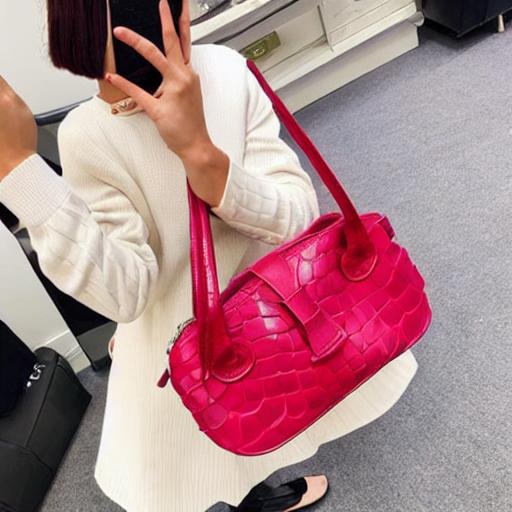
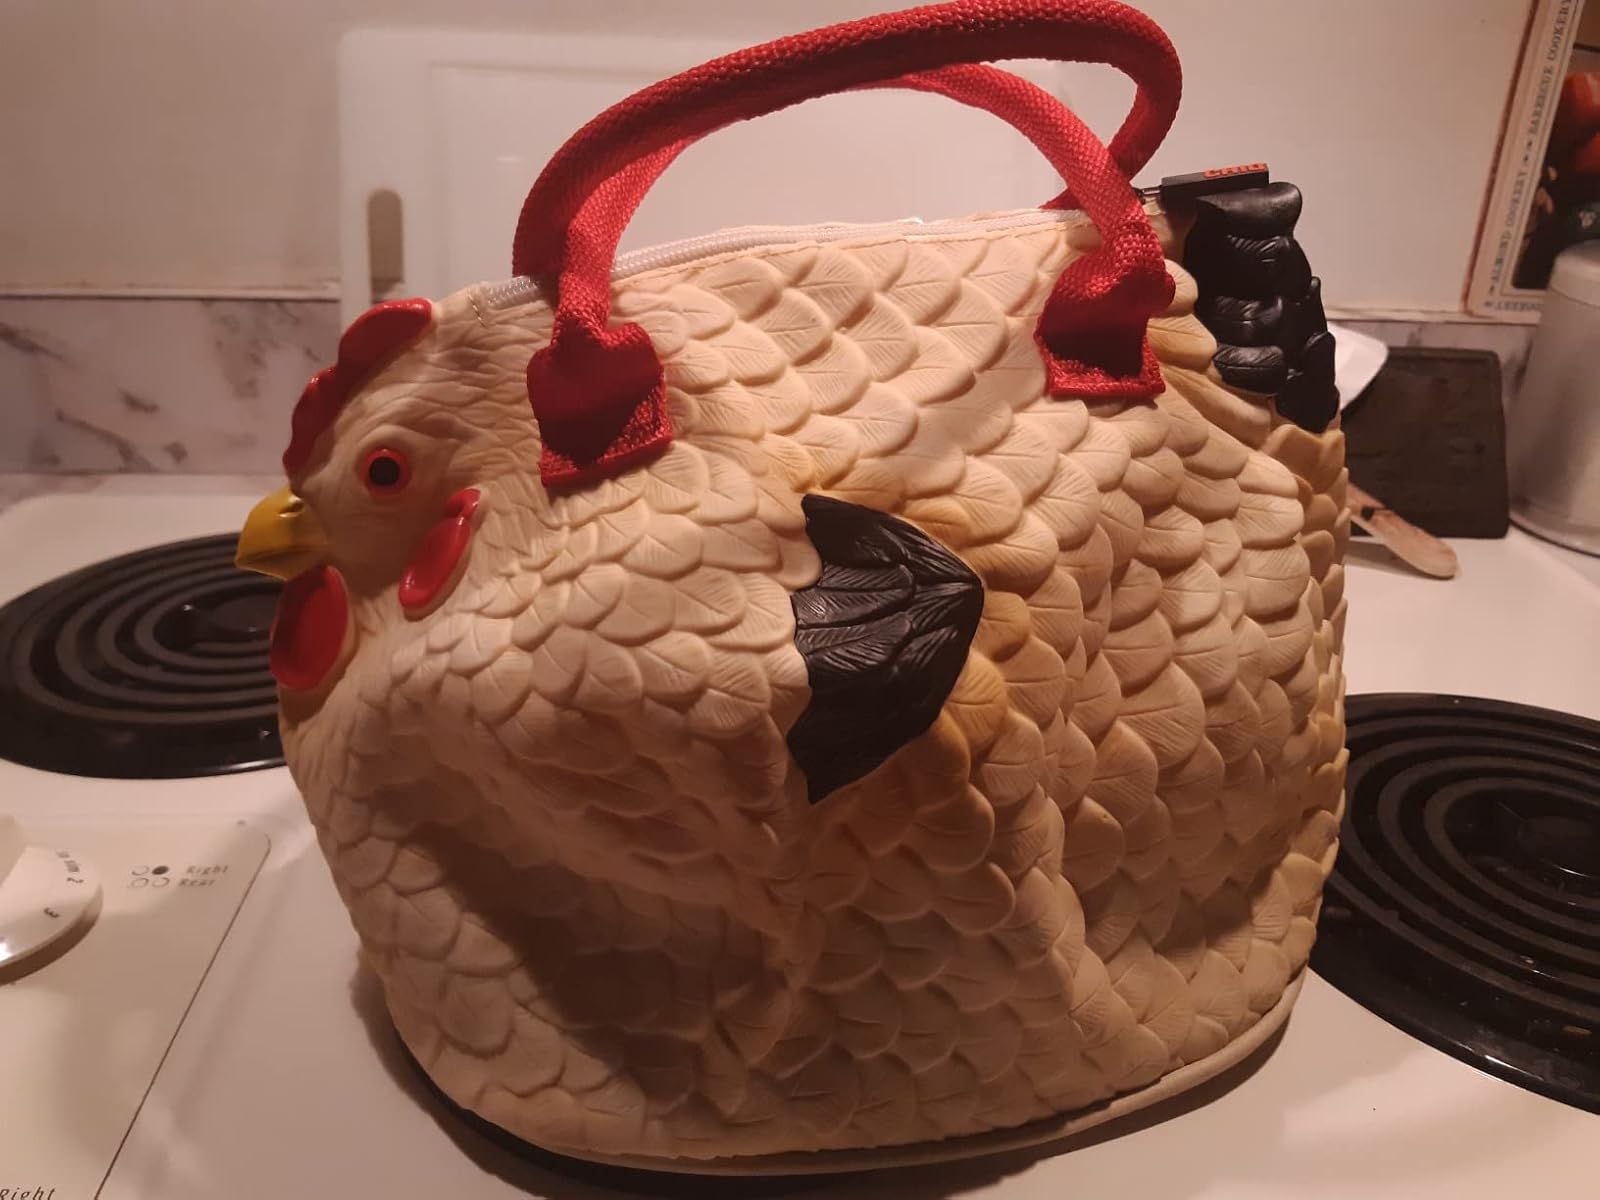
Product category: accessories_handbag
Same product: no